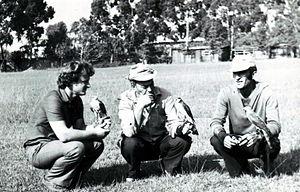
L'Épervier d'Europe est une petite espèce d'oiseaux de proie de la famille des Accipitridae. Le mâle adulte a les parties supérieures gris bleuâtre et des parties inférieures barrées d'orange ; la femelle et le jeune sont bruns au-dessus et barrés de brun au-dessous. La femelle est jusqu'à 25 % plus grande que le mâle, ce qui constitue l'une des plus grandes différences de taille entre les sexes parmi toutes les espèces d'oiseaux. Bien qu'il soit un prédateur spécialiste des oiseaux des bois, l'Épervier d'Europe peut être trouvé dans n'importe quel habitat et, dans les villes, chasse souvent les oiseaux de jardin. Les mâles prennent plutôt les petits oiseaux comme les mésanges, les fringillidés ou des passéridés alors que les femelles attrapent surtout des grives et des étourneaux, tout en étant capables de tuer des oiseaux pesant jusqu'à plus de 500 grammes.